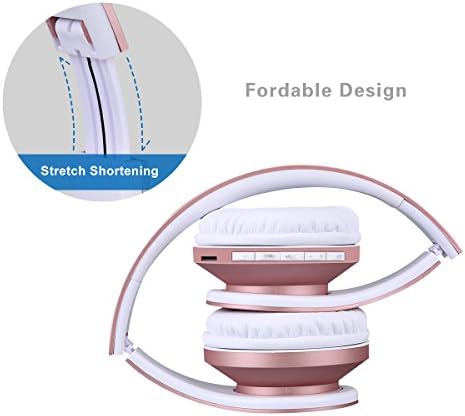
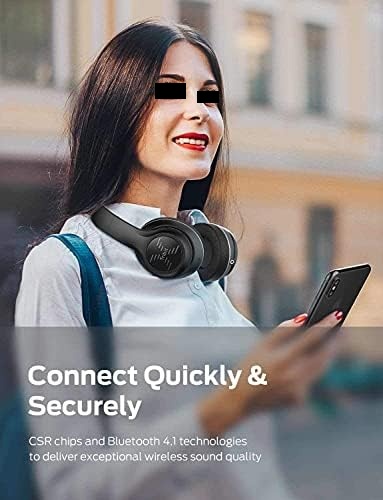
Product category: headphones
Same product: no